Answer in natural language. Considering the relative positions, is white colour dining table above or below Television? Choose between the following options: above or below
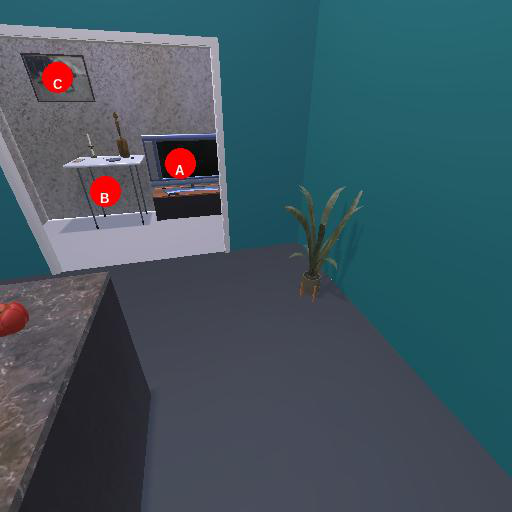
<answer>below</answer>